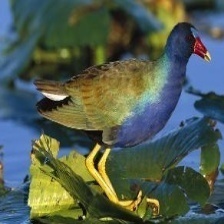
Species: PURPLE GALLINULE
Scientific name: PORPHYRIO MARTINICUS
ImageNet parent category: european_gallinule